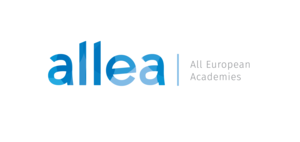
All European Academies est la Fédération européenne des académies des sciences et des sciences humaines. Elle a été fondé en 1994 et regroupe plus de 50 académies des sciences et sociétés savantes de plus de 40 pays membres du Conseil de l'Europe. Depuis mai 2018, le président d'ALLEA est Antonio Loprieno. L'ALLEA est financée par les cotisations annuelles de ses académies membres et reste totalement indépendante des intérêts politiques, religieux, commerciaux ou idéologiques. Le secrétariat de l'ALLEA est basé dans les locaux de l'Académie Berlin-Brandebourg des sciences et des sciences humaines à Berlin.